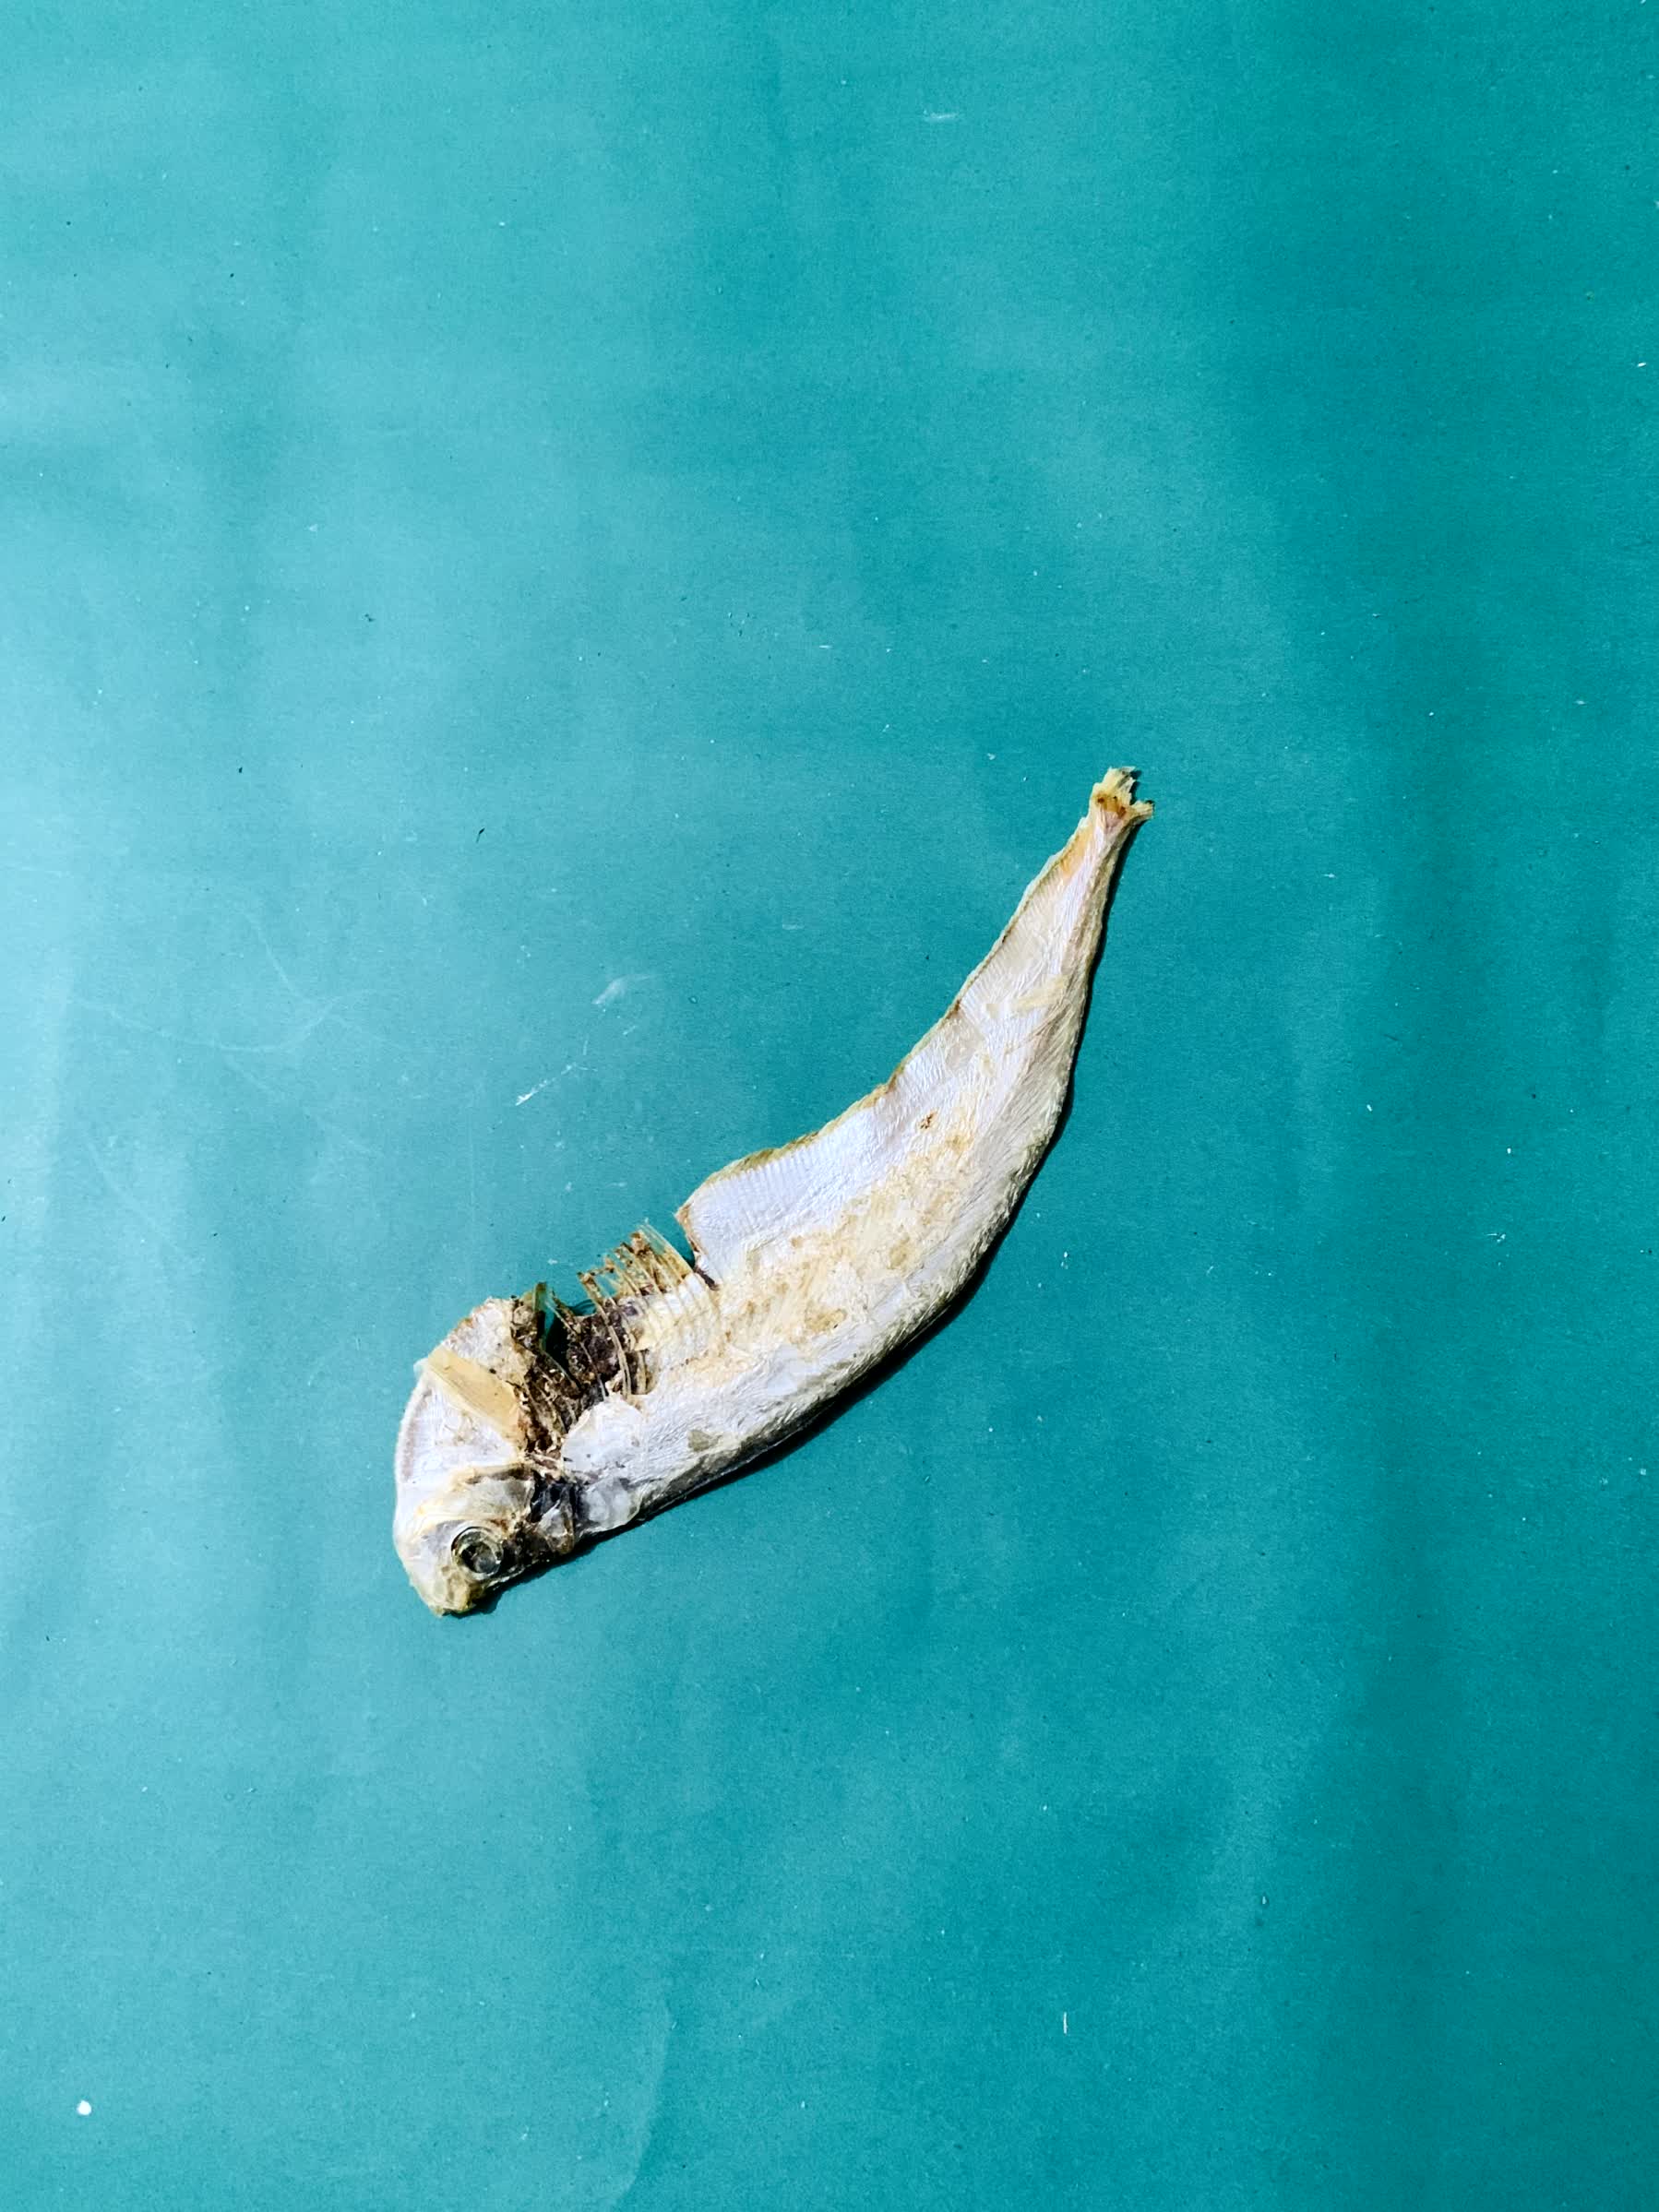
Species: Shukna Feuwa